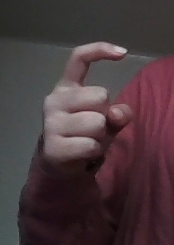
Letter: ra